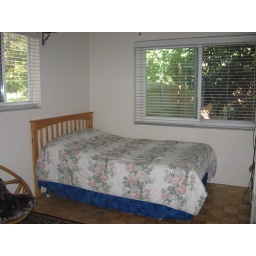
Guest bedroom in main house